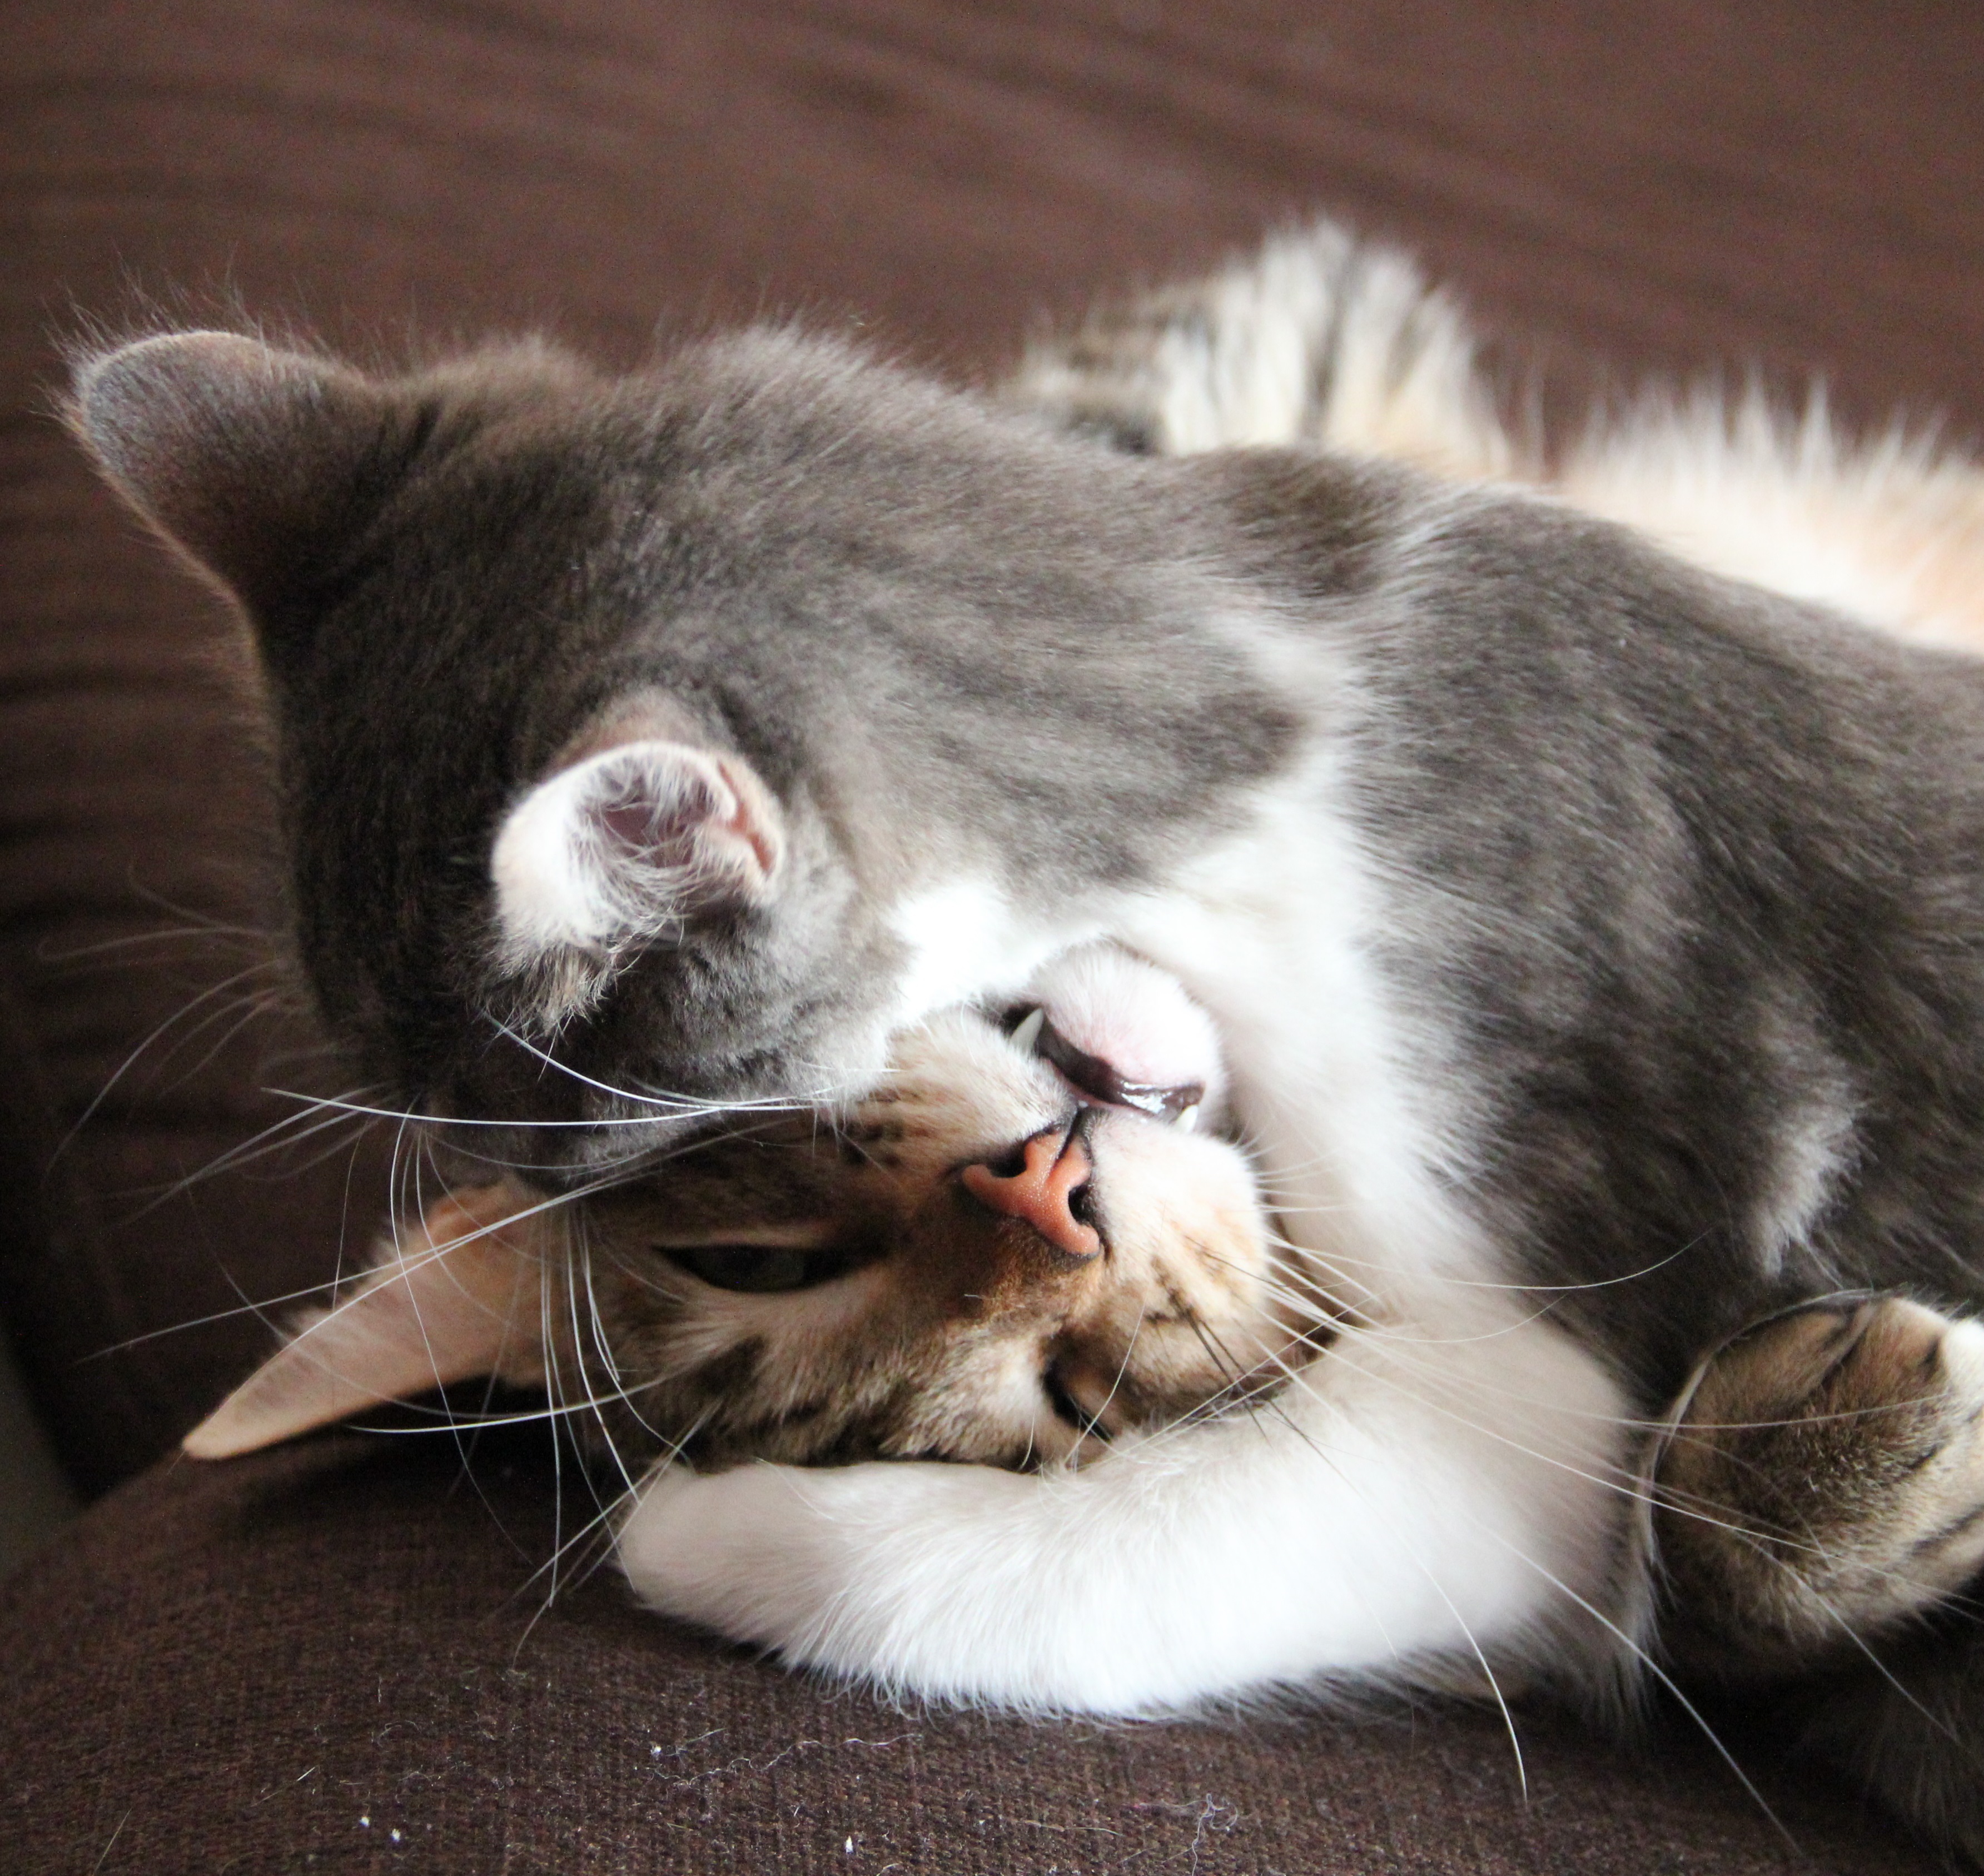
nature, game, play, puppy, animal, love, pet, kitten, cat, feline, mammal, hug, yawn, fight, cats, nose, whiskers, animals, vertebrate, felines, kittens, brothers, domestic cat, cat face, portrait of cat, cat's eye, miao, malai, cat portrait, pussy cat, cat nose, small cat, european shorthair, brotherhood, small to medium sized cats, cat like mammal, domestic short haired cat